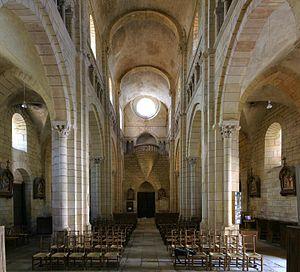
La collégiale Saint-Hilaire est une collégiale romane du XIIᵉ siècle située sur le territoire de la commune de Semur-en-Brionnais dans le département français de Saône-et-Loire en région Bourgogne-Franche-Comté. L'église est classée aux monuments historiques depuis 1862.
Semur-en-Brionnais est une commune française située dans le département de Saône-et-Loire en région Bourgogne-Franche-Comté.